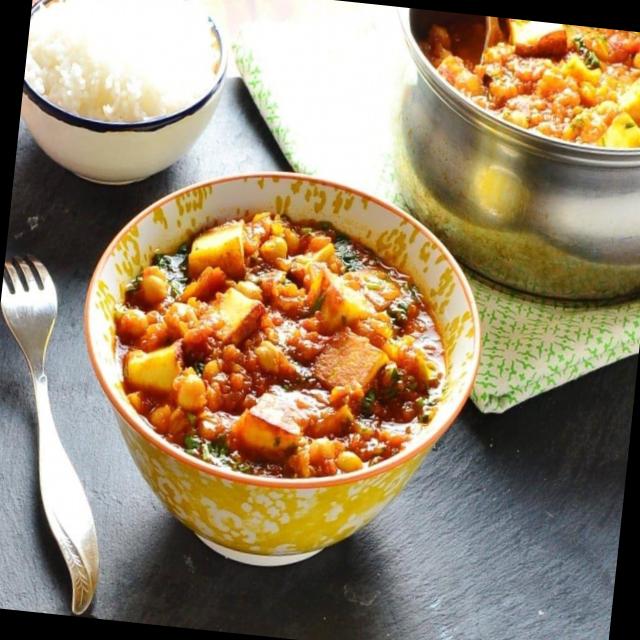
Dish: white_rice